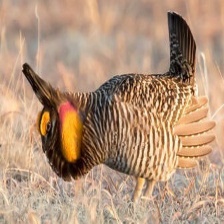
Species: GREATER PRAIRIE CHICKEN
Scientific name: TYMPANUCHUS CUPIDO